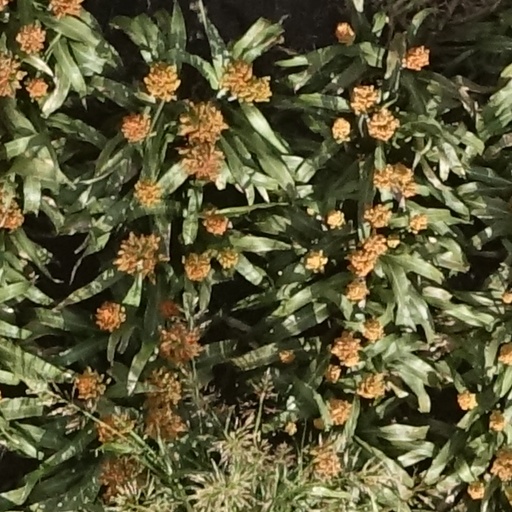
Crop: sorghum